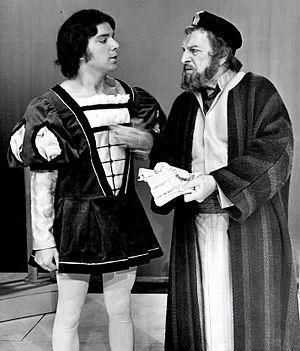
Morris Carnovsky est un acteur américain né le 5 septembre 1897 à Saint-Louis dans le Missouri aux États-Unis, décédé le 1ᵉʳ septembre 1992 à Easton dans le Connecticut.